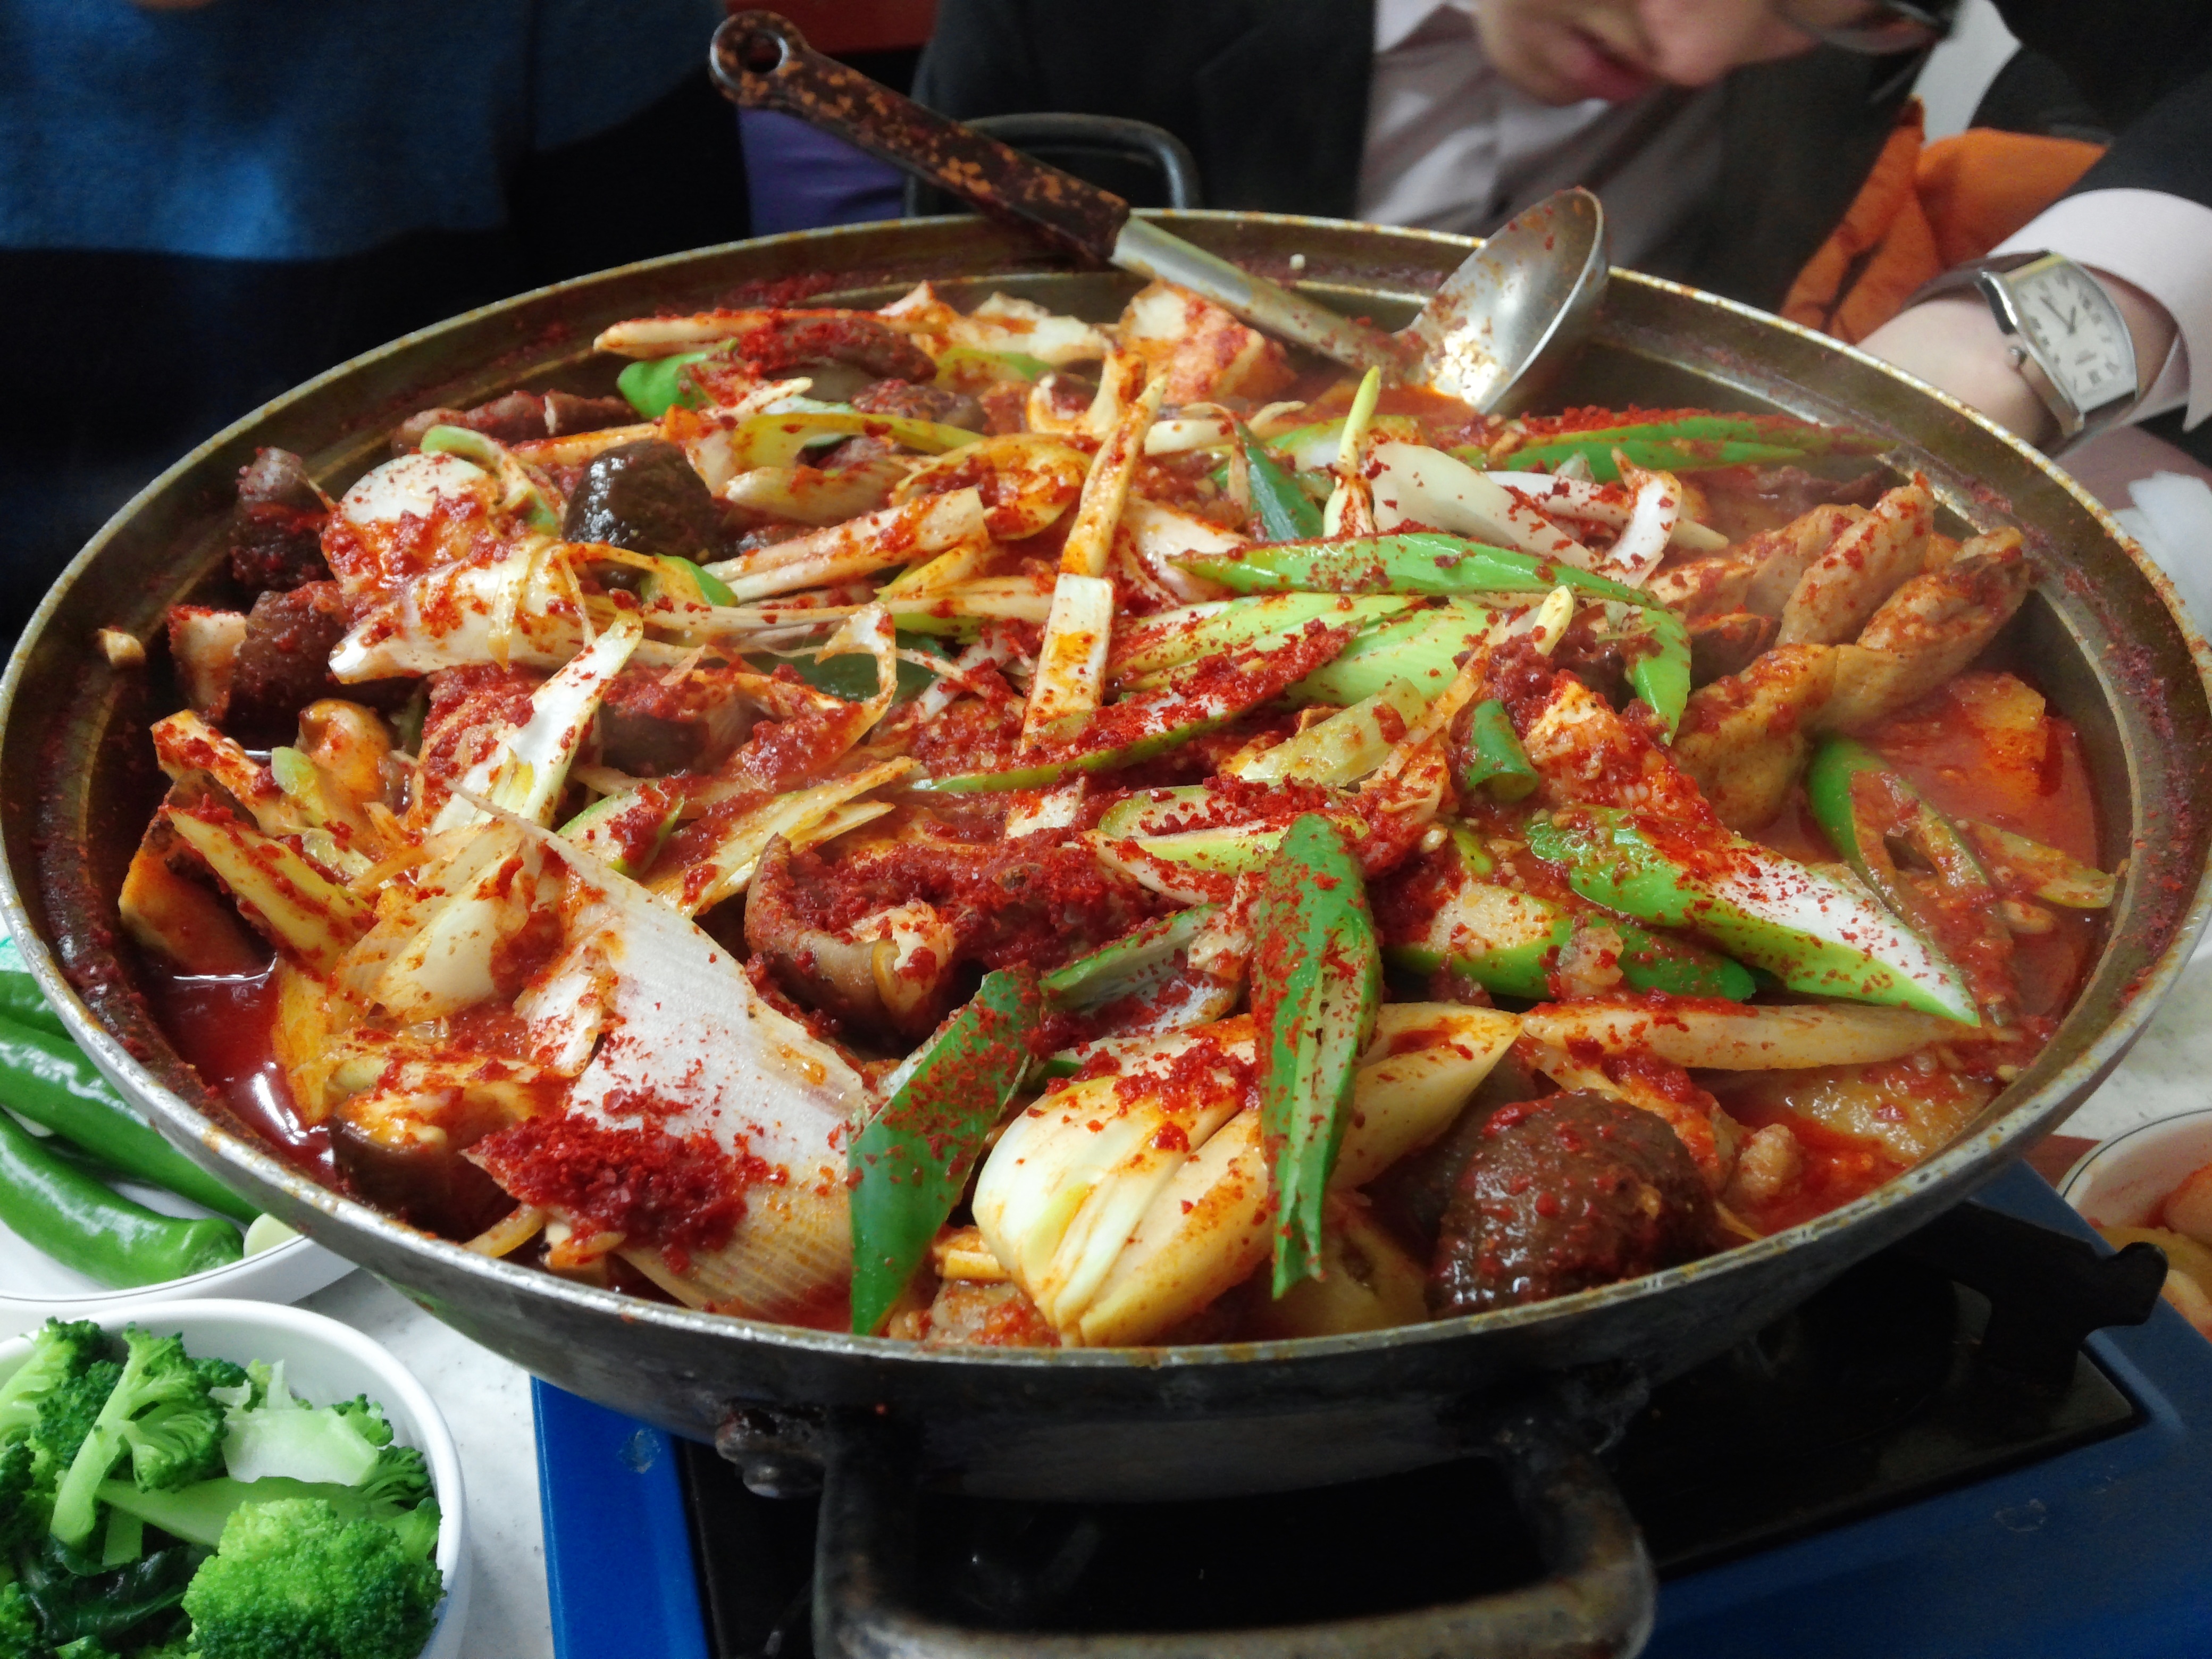
dish, food, red, cooking, cuisine, delicious, chicken, asian food, seasoning, spicy, delicious food, dining room, republic of korea, korean food, thai food, side dish, chicken dishes, sunsal, chinese food, chicken leg, chicken korea, southeast asian food, samgyeopsal, red pepper powder, dak galbi, tteokbokki, chicken bokeumtang